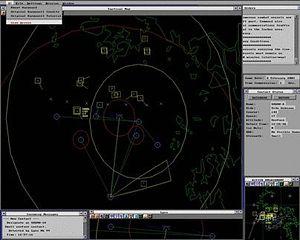
Harpoon est une série de simulateurs de guerre navale et aérienne non classifiés extrêmement précis, ce qui le classe comme jeu de stratégie en temps réel. Les simulateurs permettent de prendre le contrôle de tous les éléments d’un groupe naval moderne et d’explorer la complexité du combat au XXIᵉ siècle. La série des Harpoon est en fait considérée comme étant assez proche de ce qui a été utilisé pendant des années par différentes branches des forces armées du monde entier pour les entraînements et les scénarios hypothétiques.